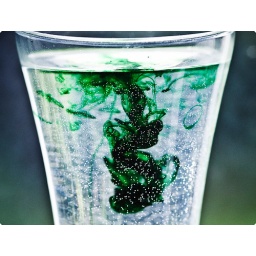
green water swirls in glass